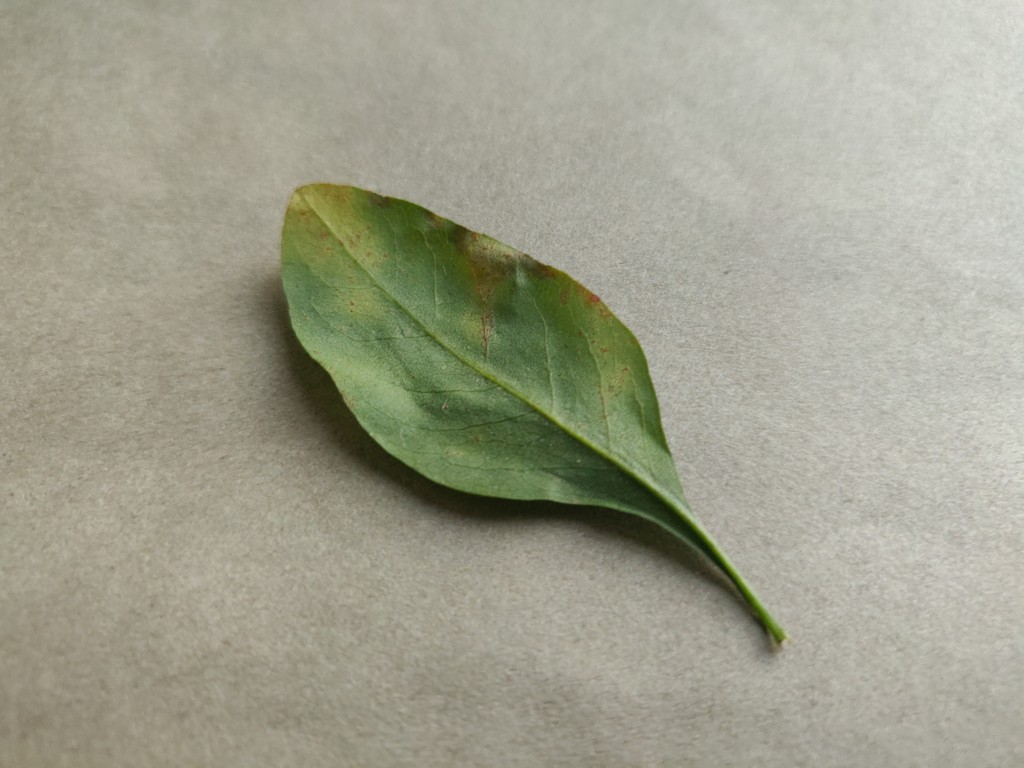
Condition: Unhealthy
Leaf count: single
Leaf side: back